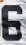
Number: 6